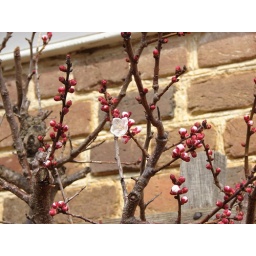
an apricot tree in the mount vernon gardens with some small blooms